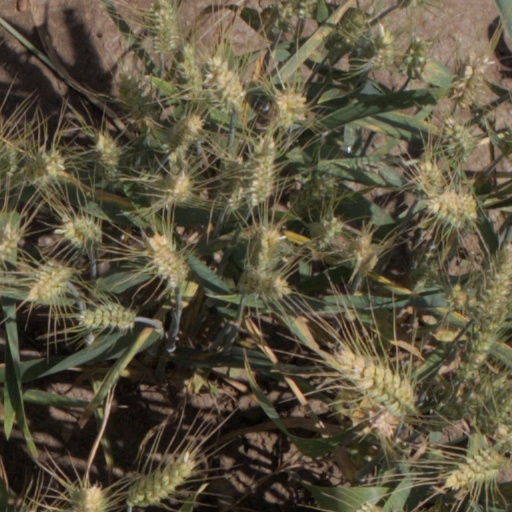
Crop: wheat